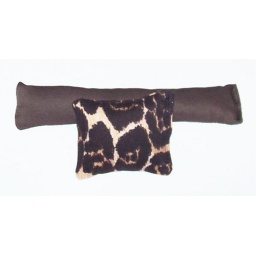
Catnip cat toy set in brown leopard